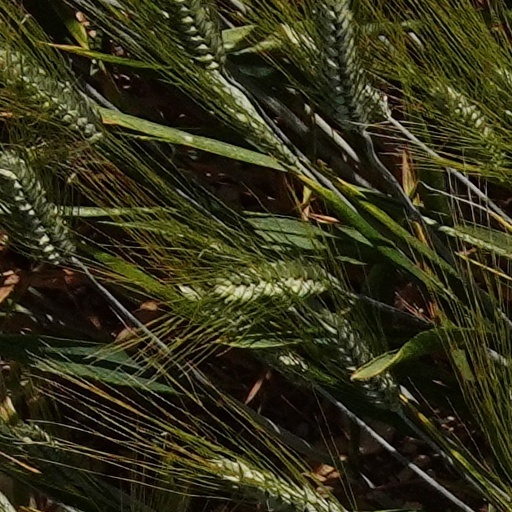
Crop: wheat